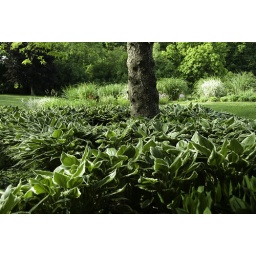
The hosta bed under the locust trees